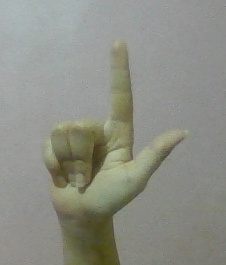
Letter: laam